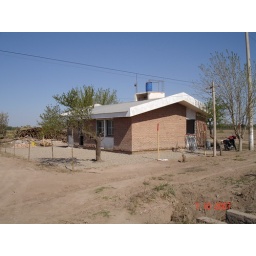
Outside view of the caretakers house. The water tank in the roof is being removed